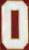
Number: 0